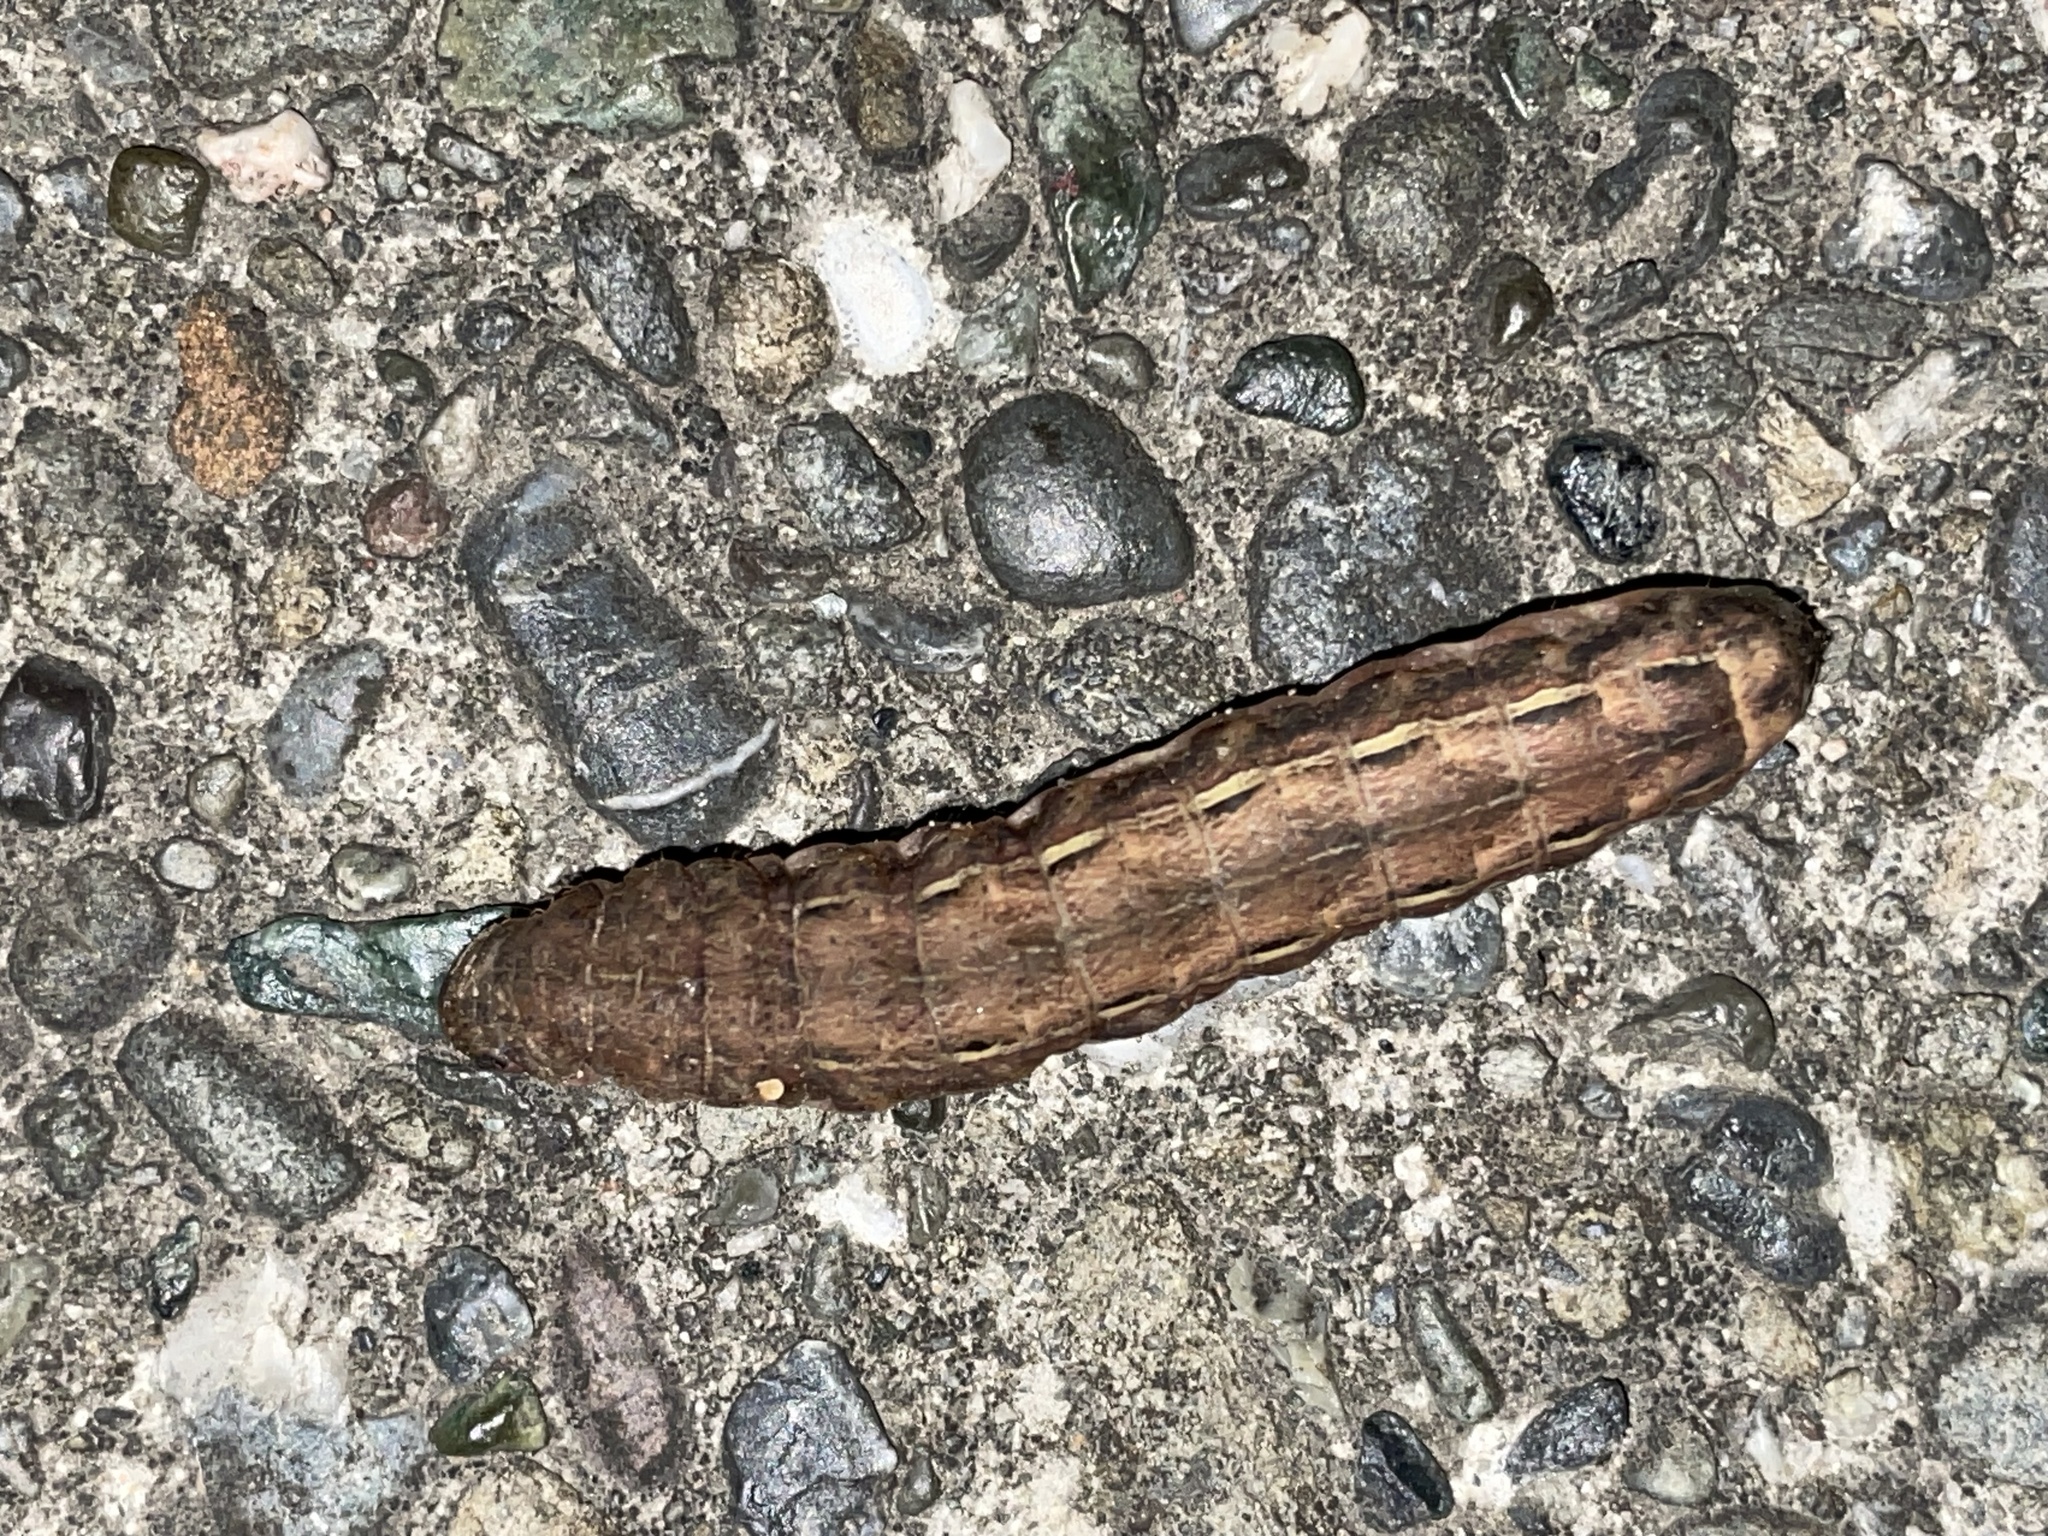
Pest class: cutworms